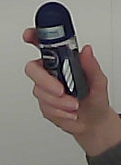
Product: nivea_rollon